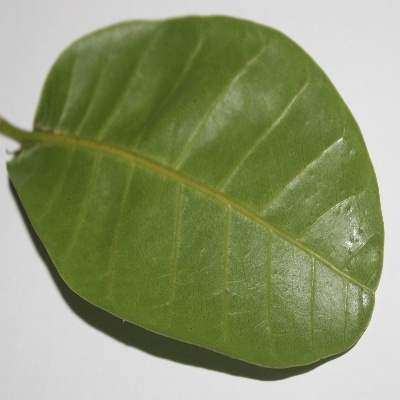
Crop: Cashew
Condition: healthy